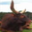
Label: cattle